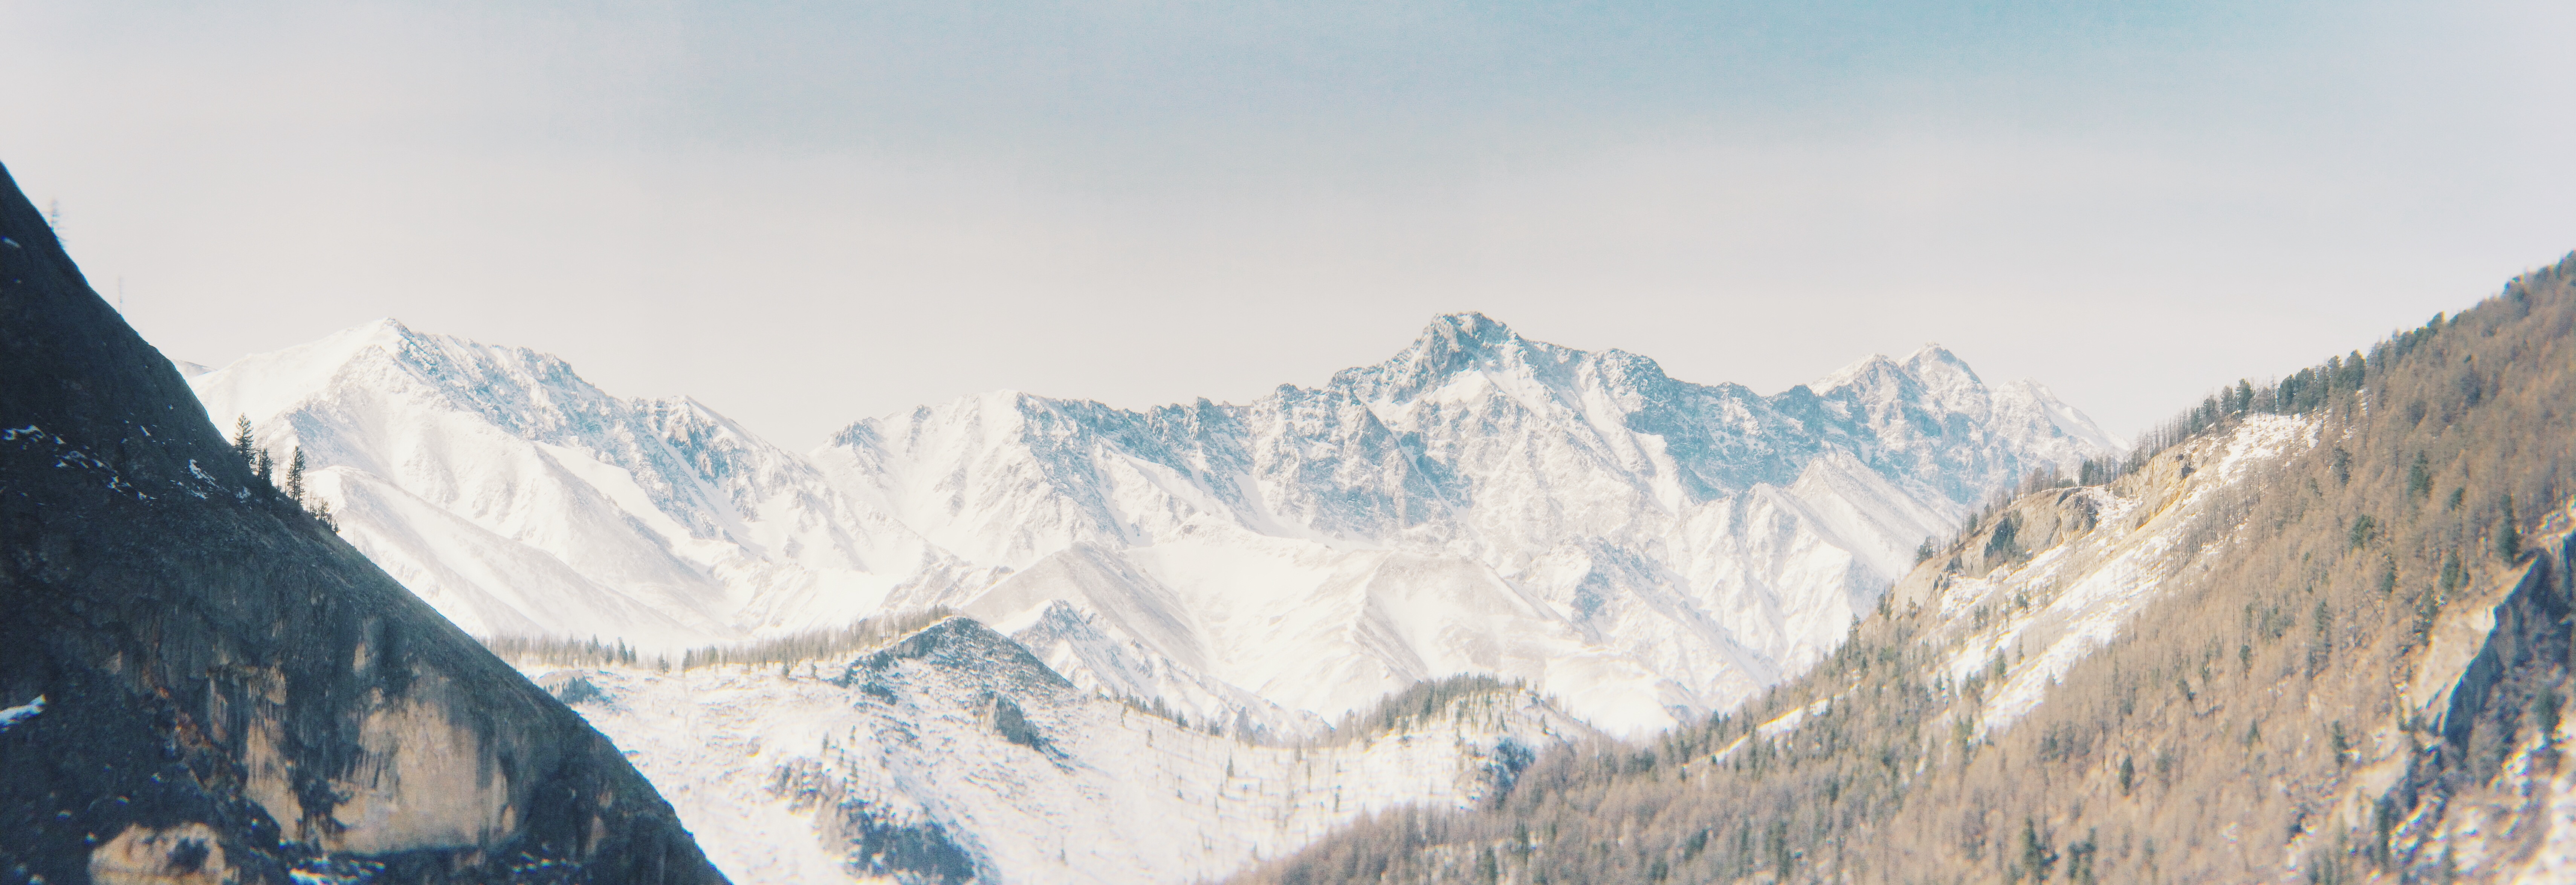
mountain, snow, winter, mountain range, glacier, ridge, summit, alps, cirque, landform, mountain pass, geographical feature, mountainous landforms, glacial landform